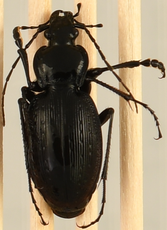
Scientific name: Carabus goryi
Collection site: Great Smoky Mountains National Park NEON (GRSM), plot GRSM_022